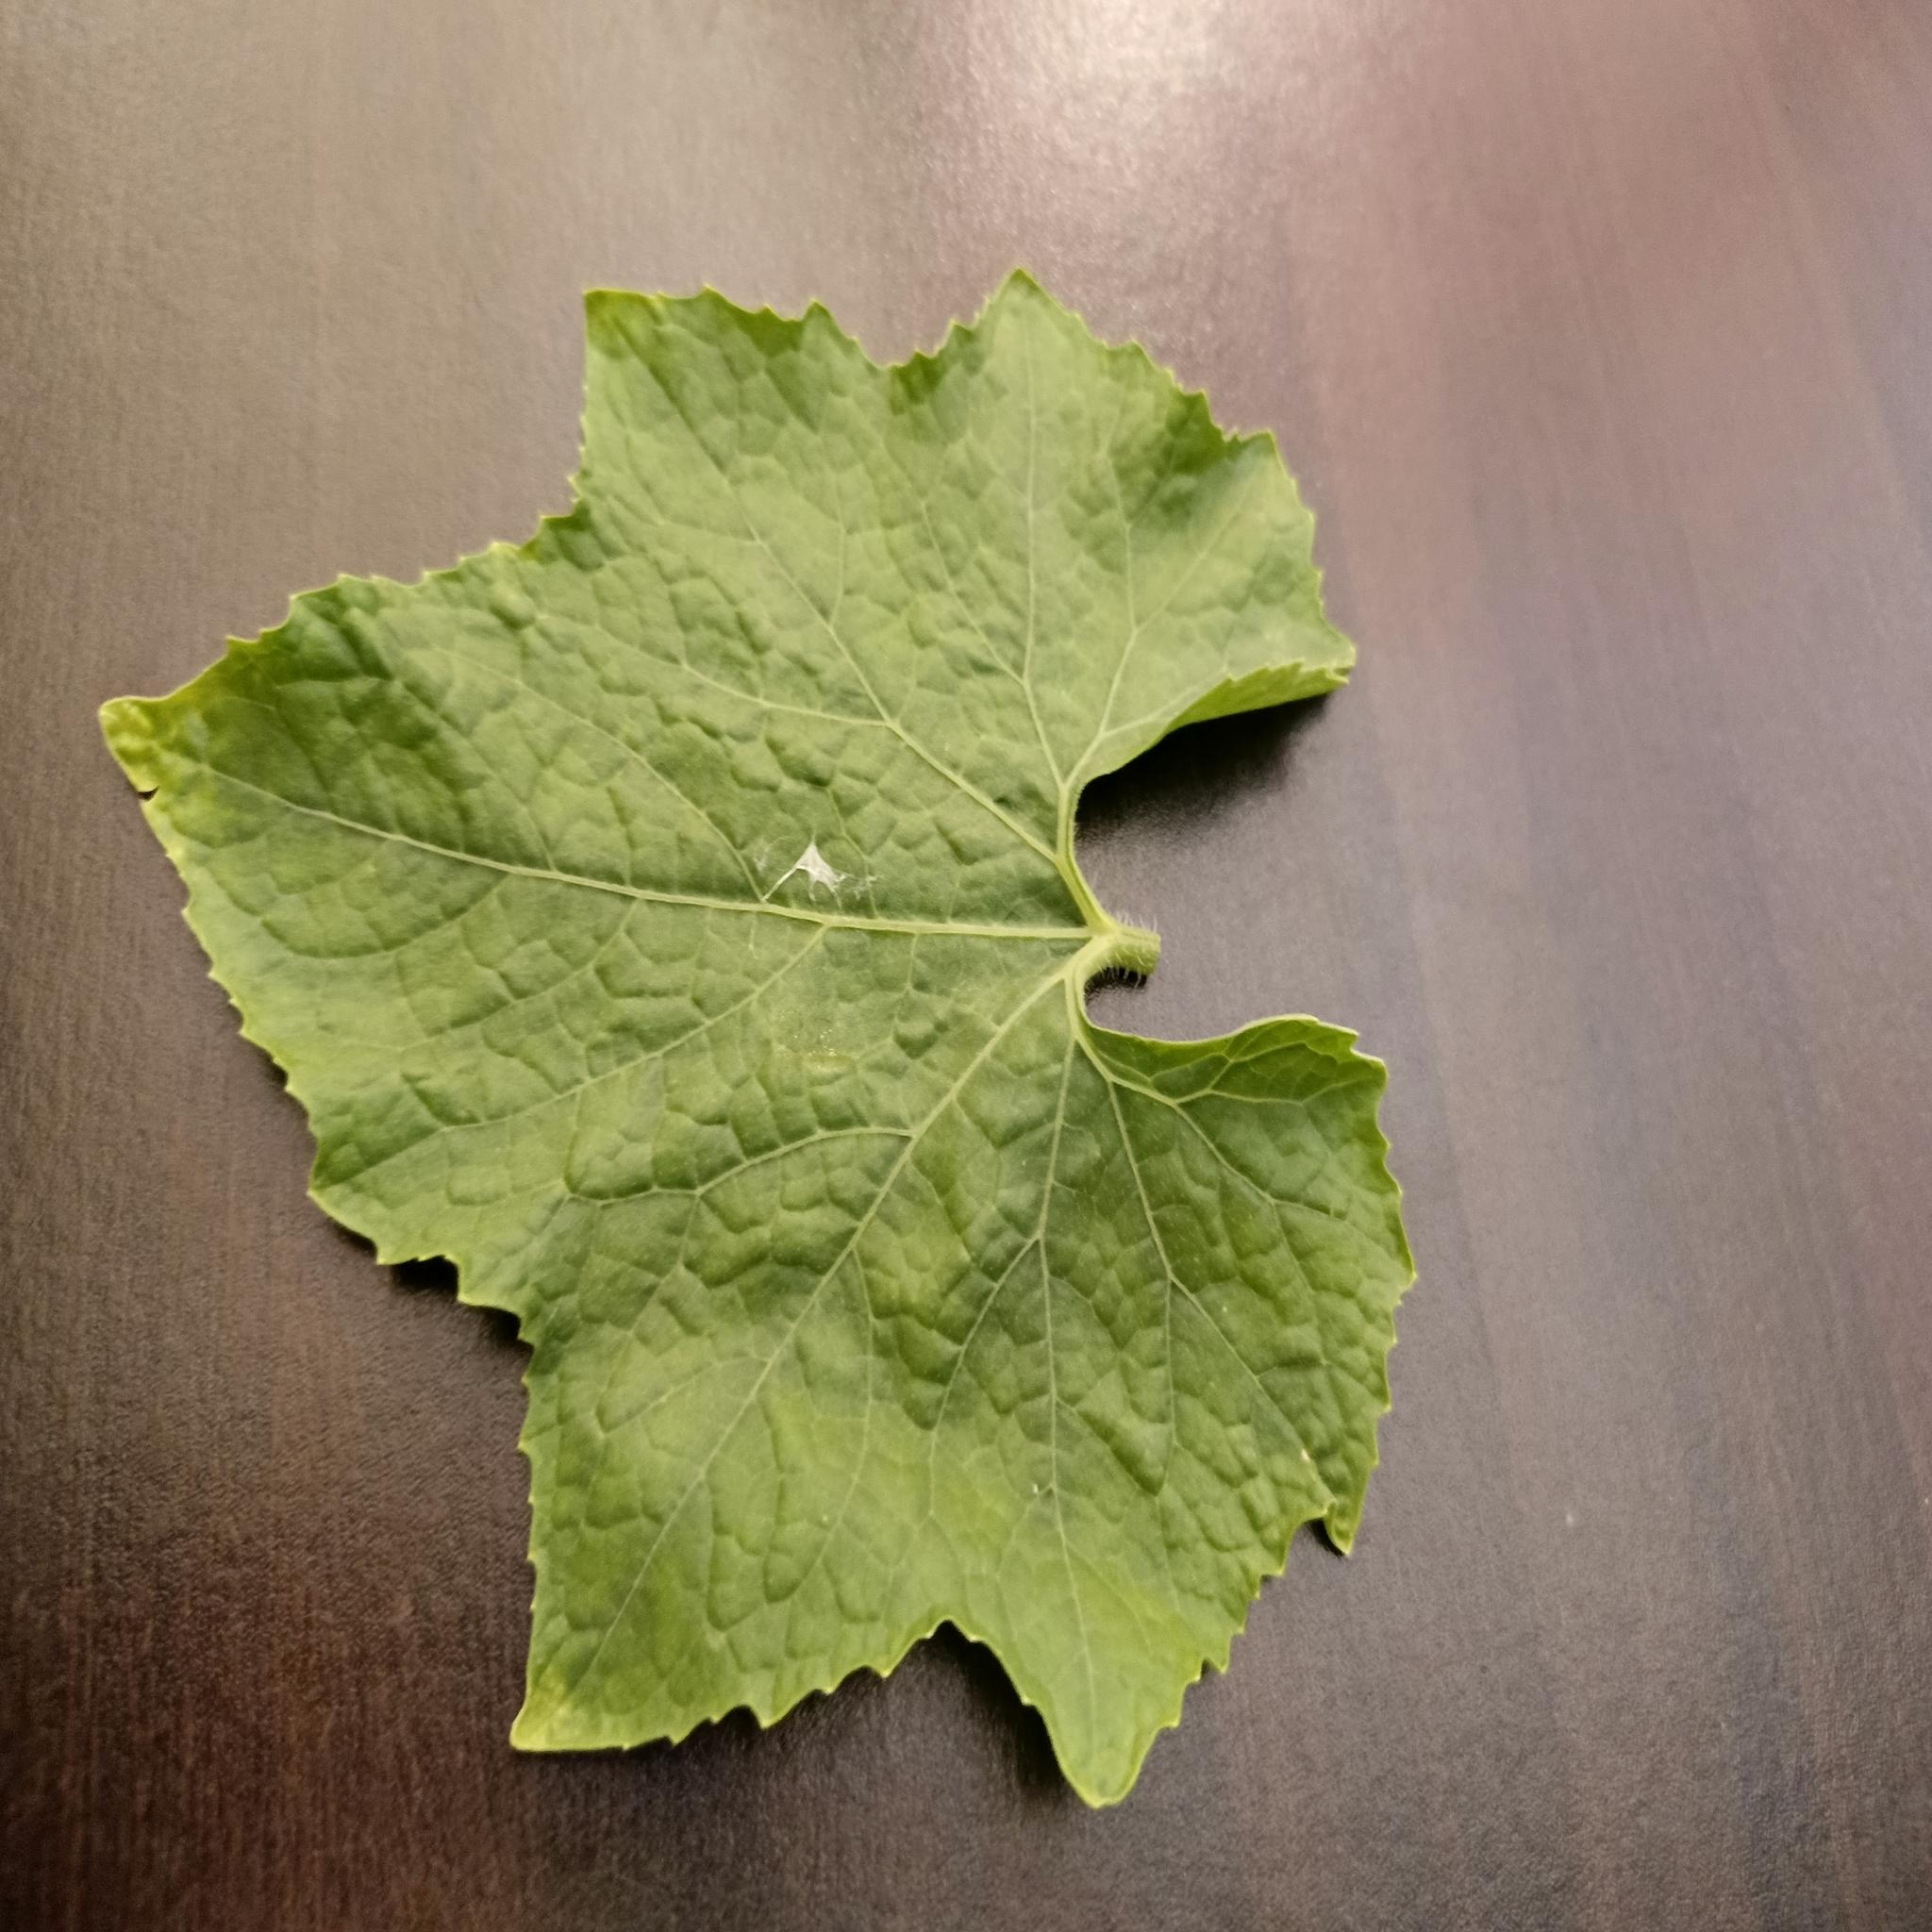
Label: Healthy